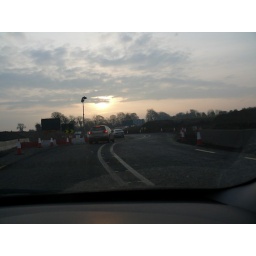
The new Chicane at Garlow cross near the hill of Tara County Meath